Hyakujuu Sentai Gaoranger

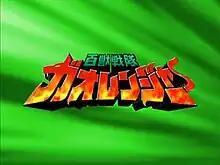
The title card for "Hyakujuu Sentai Gaoranger"

is a Japanese Tokusatsu television series and Toei's twenty-fifth production of the "Super Sentai" metaseries airing in 2001 and celebrated the franchise's 25th anniversary.